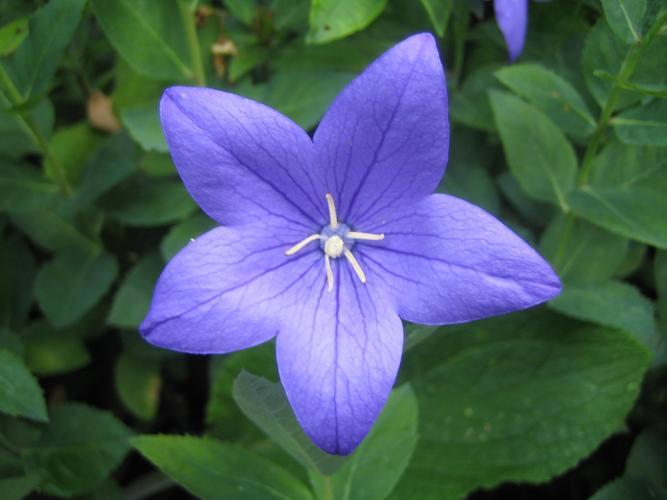
Label: balloon flower